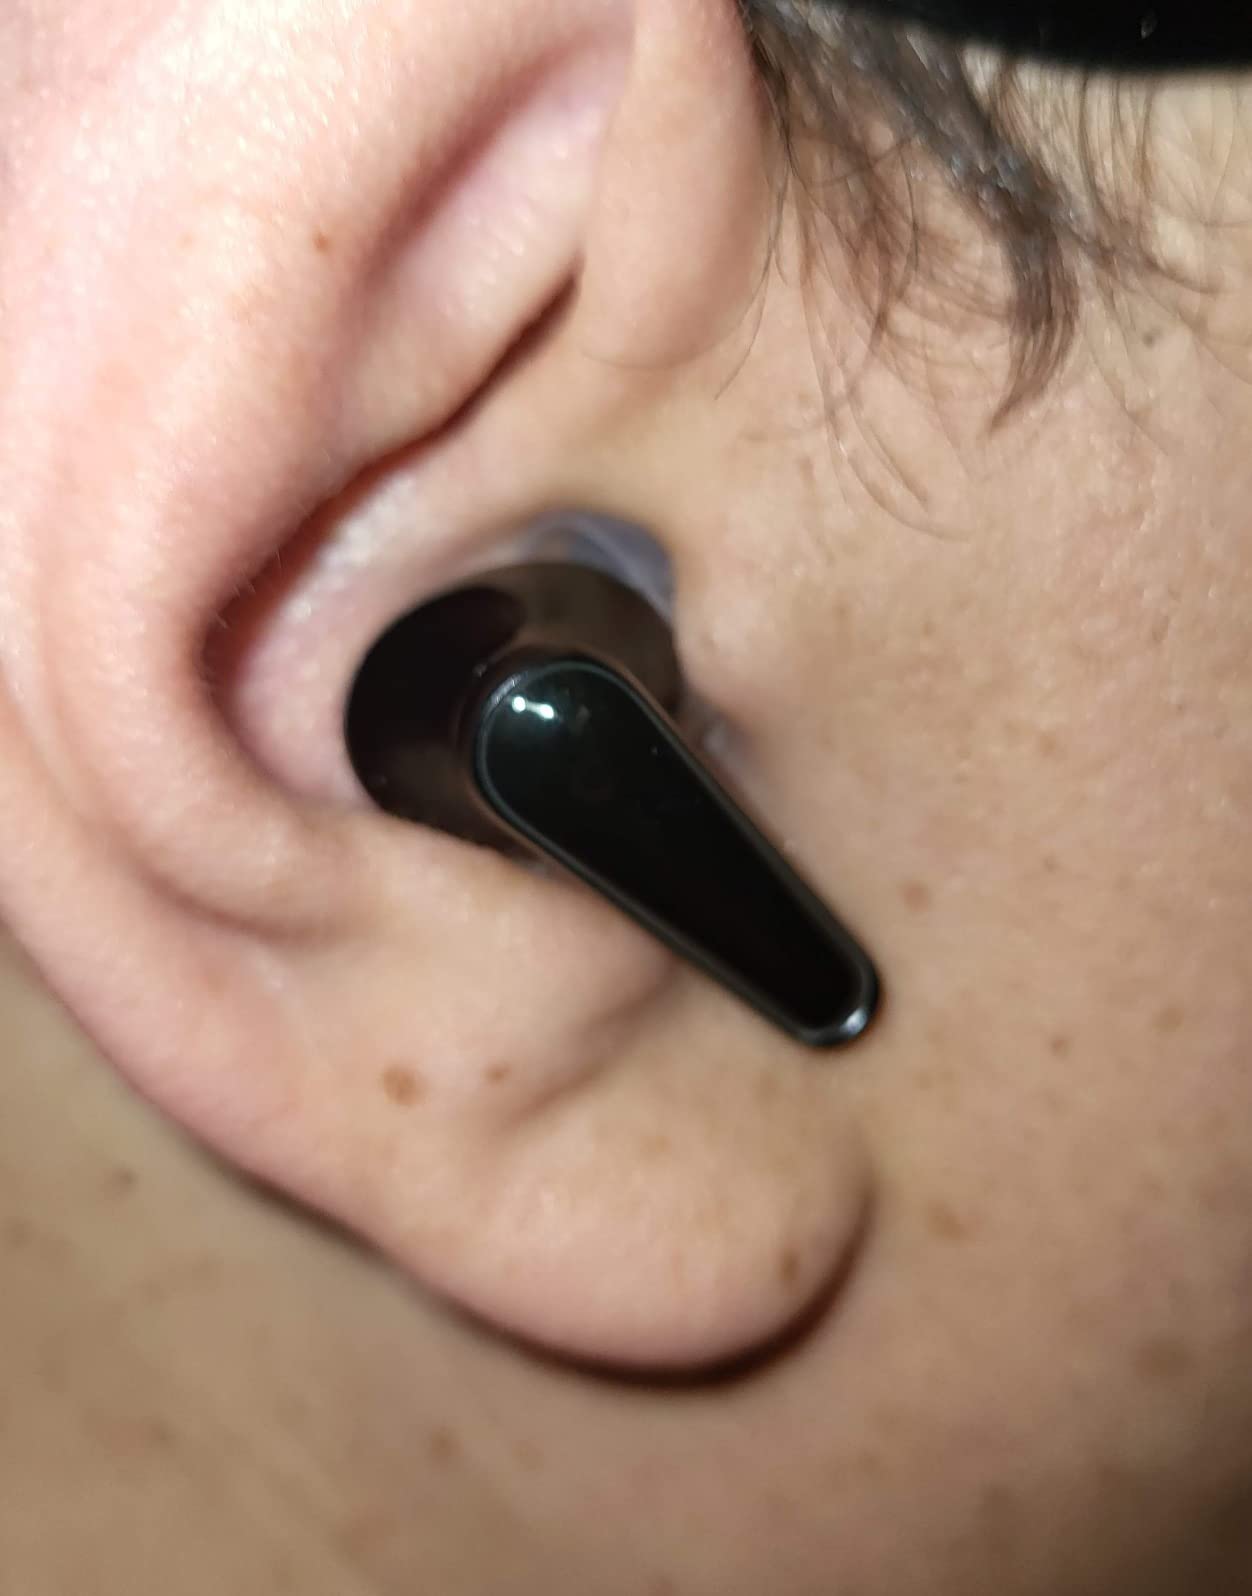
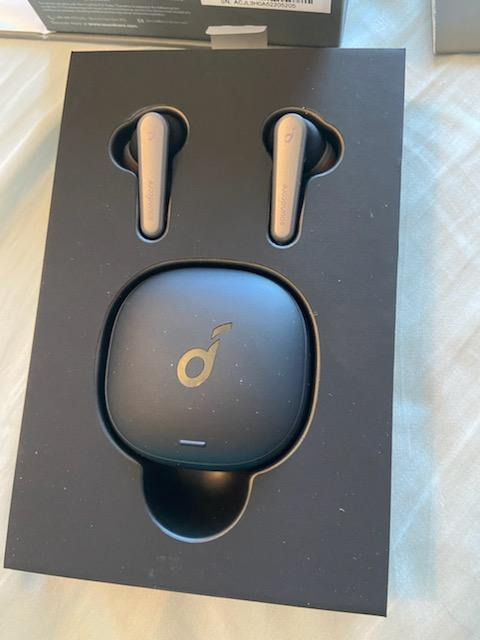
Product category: earbuds
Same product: no